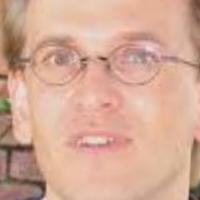
Age group: age 31-40